Antonio Reguero

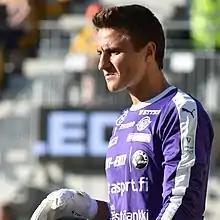
Reguero with RoPS in 2018

Antonio Reguero Chapinal (born 4 July 1982) is a Spanish former professional footballer who played as a goalkeeper.